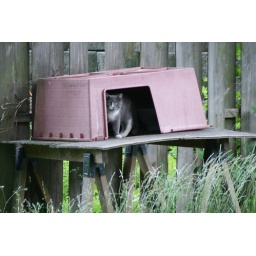
shy cat makes a home in what appears to be an upside-down litter box (Chapel Hill, NC 2009)